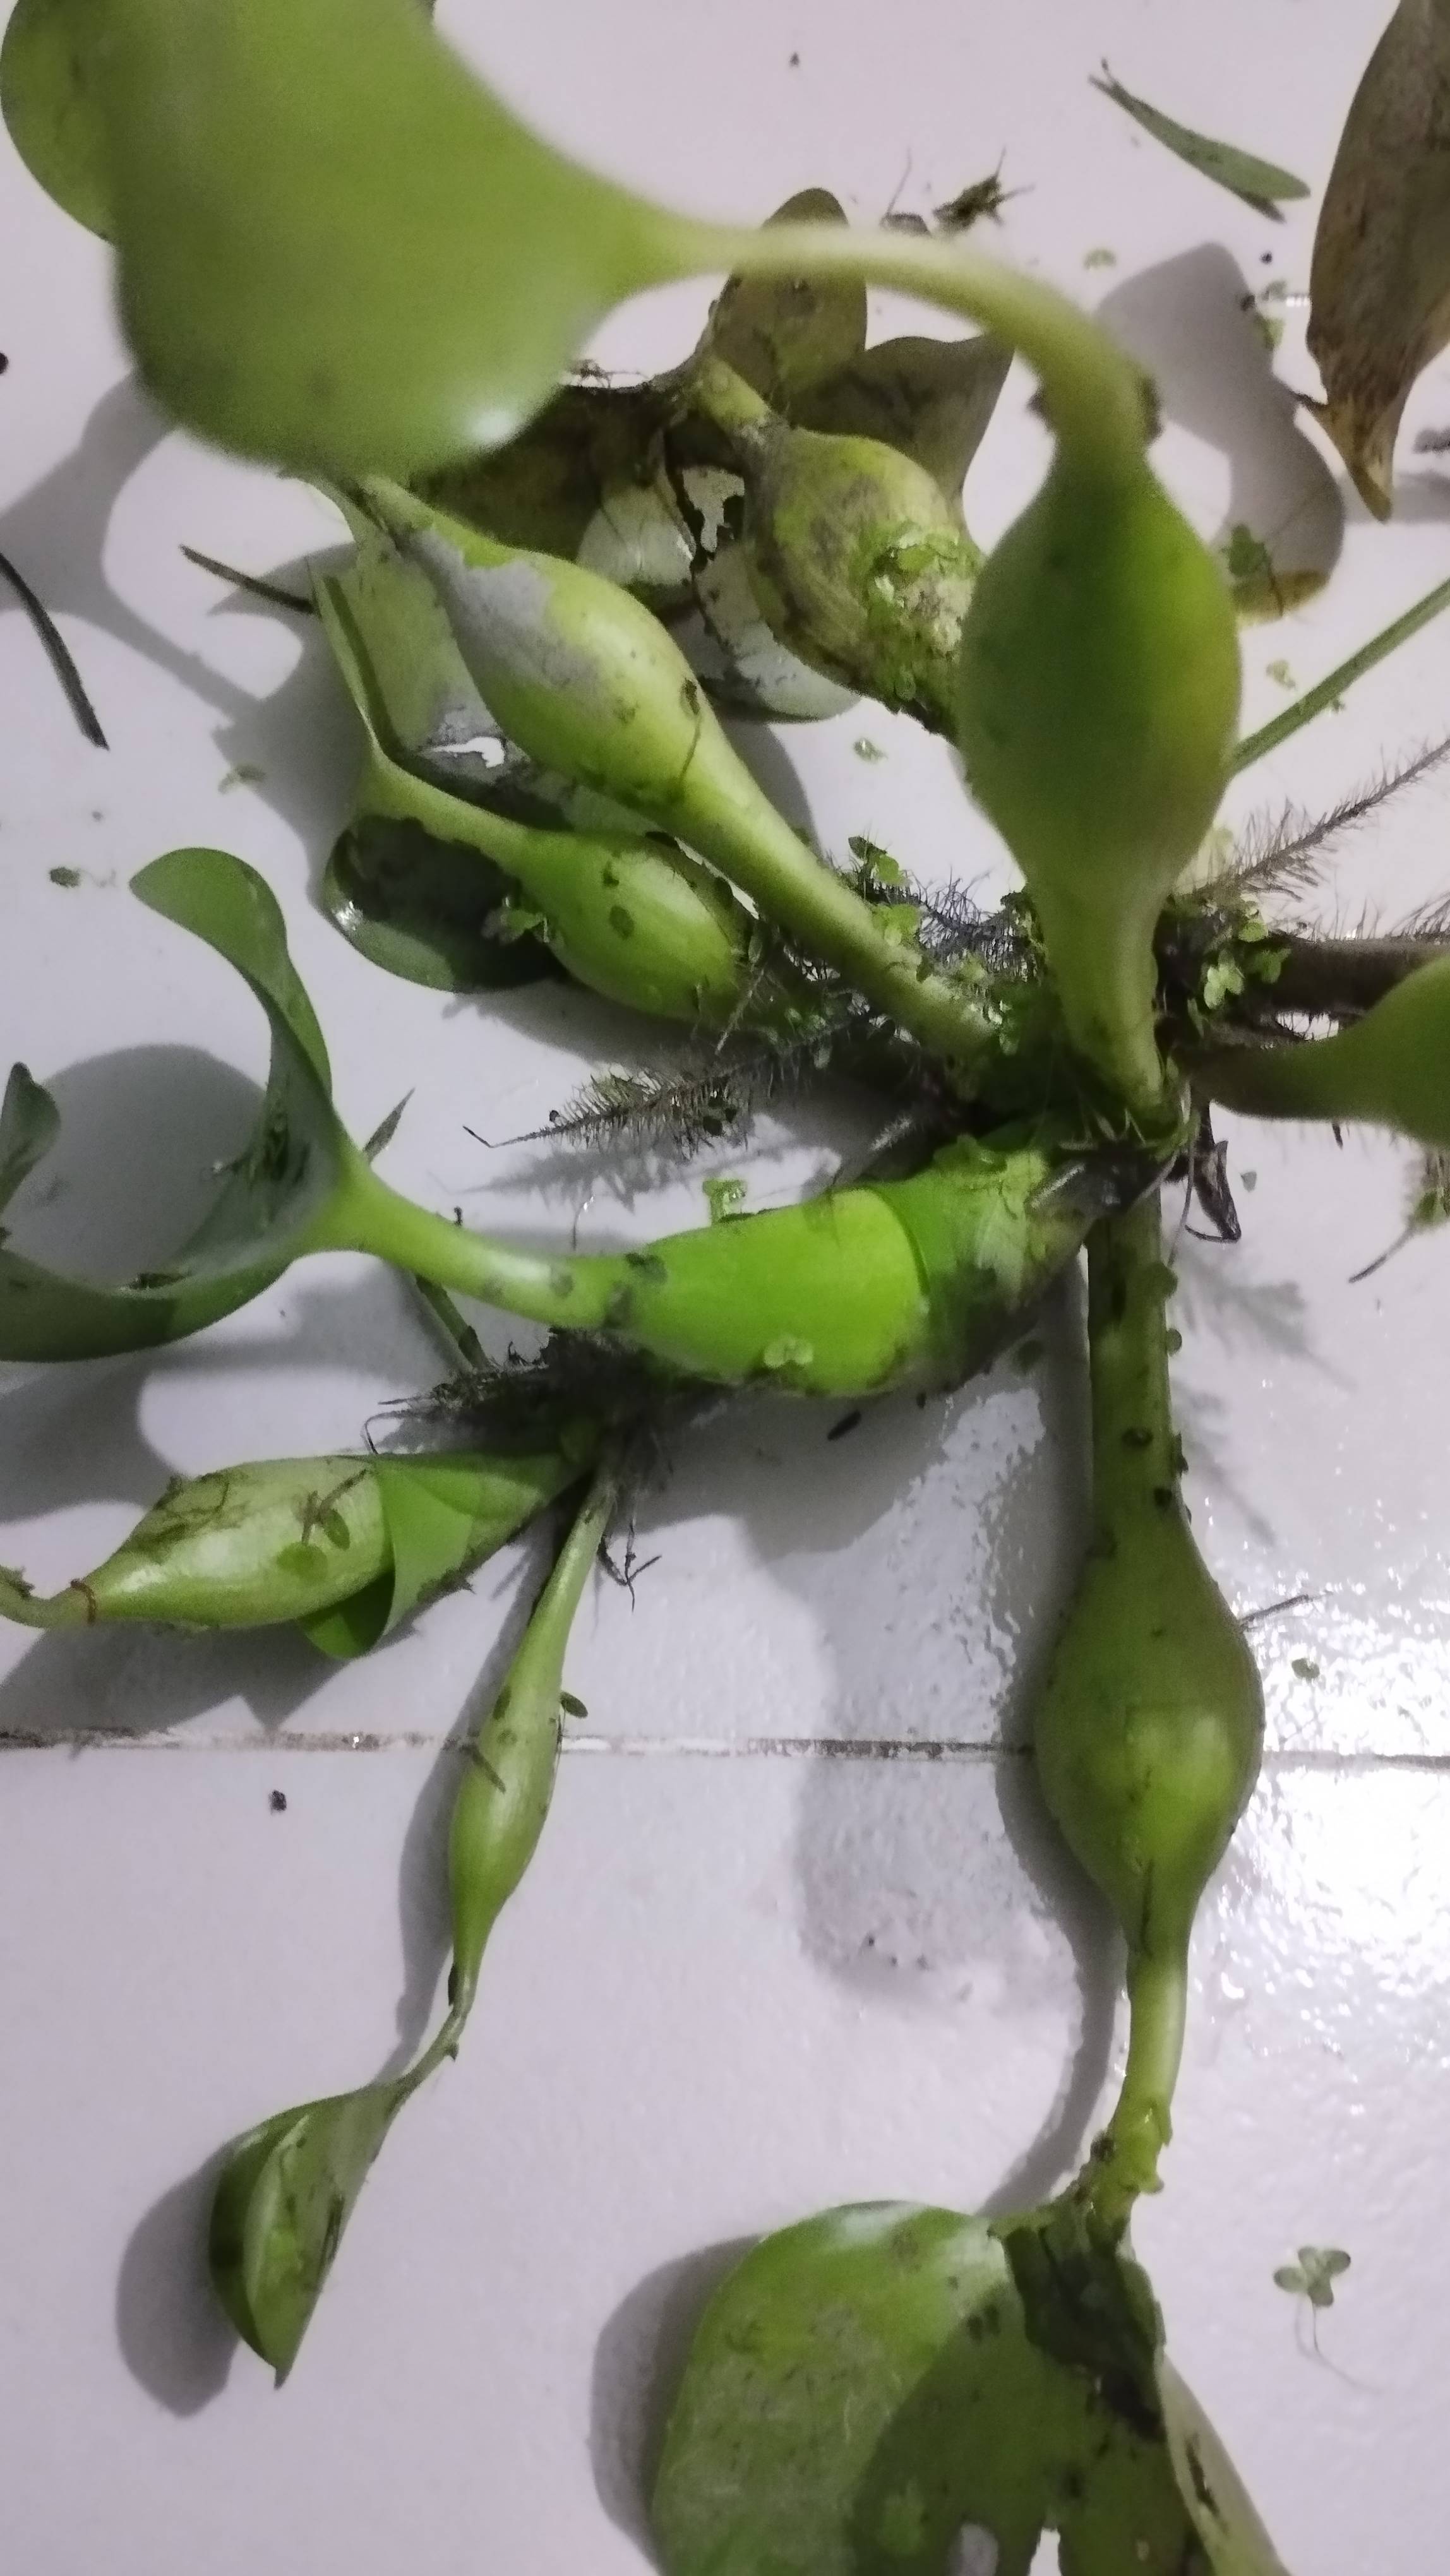
Species: Common Water Hyacinth (Eichornia crassipes)